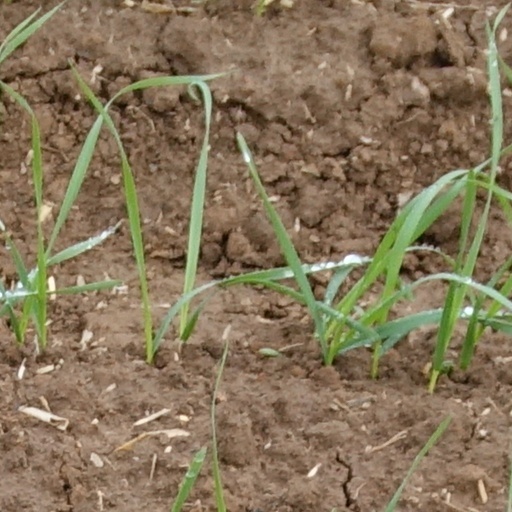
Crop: wheat